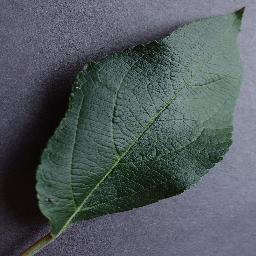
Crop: apple
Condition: healthy